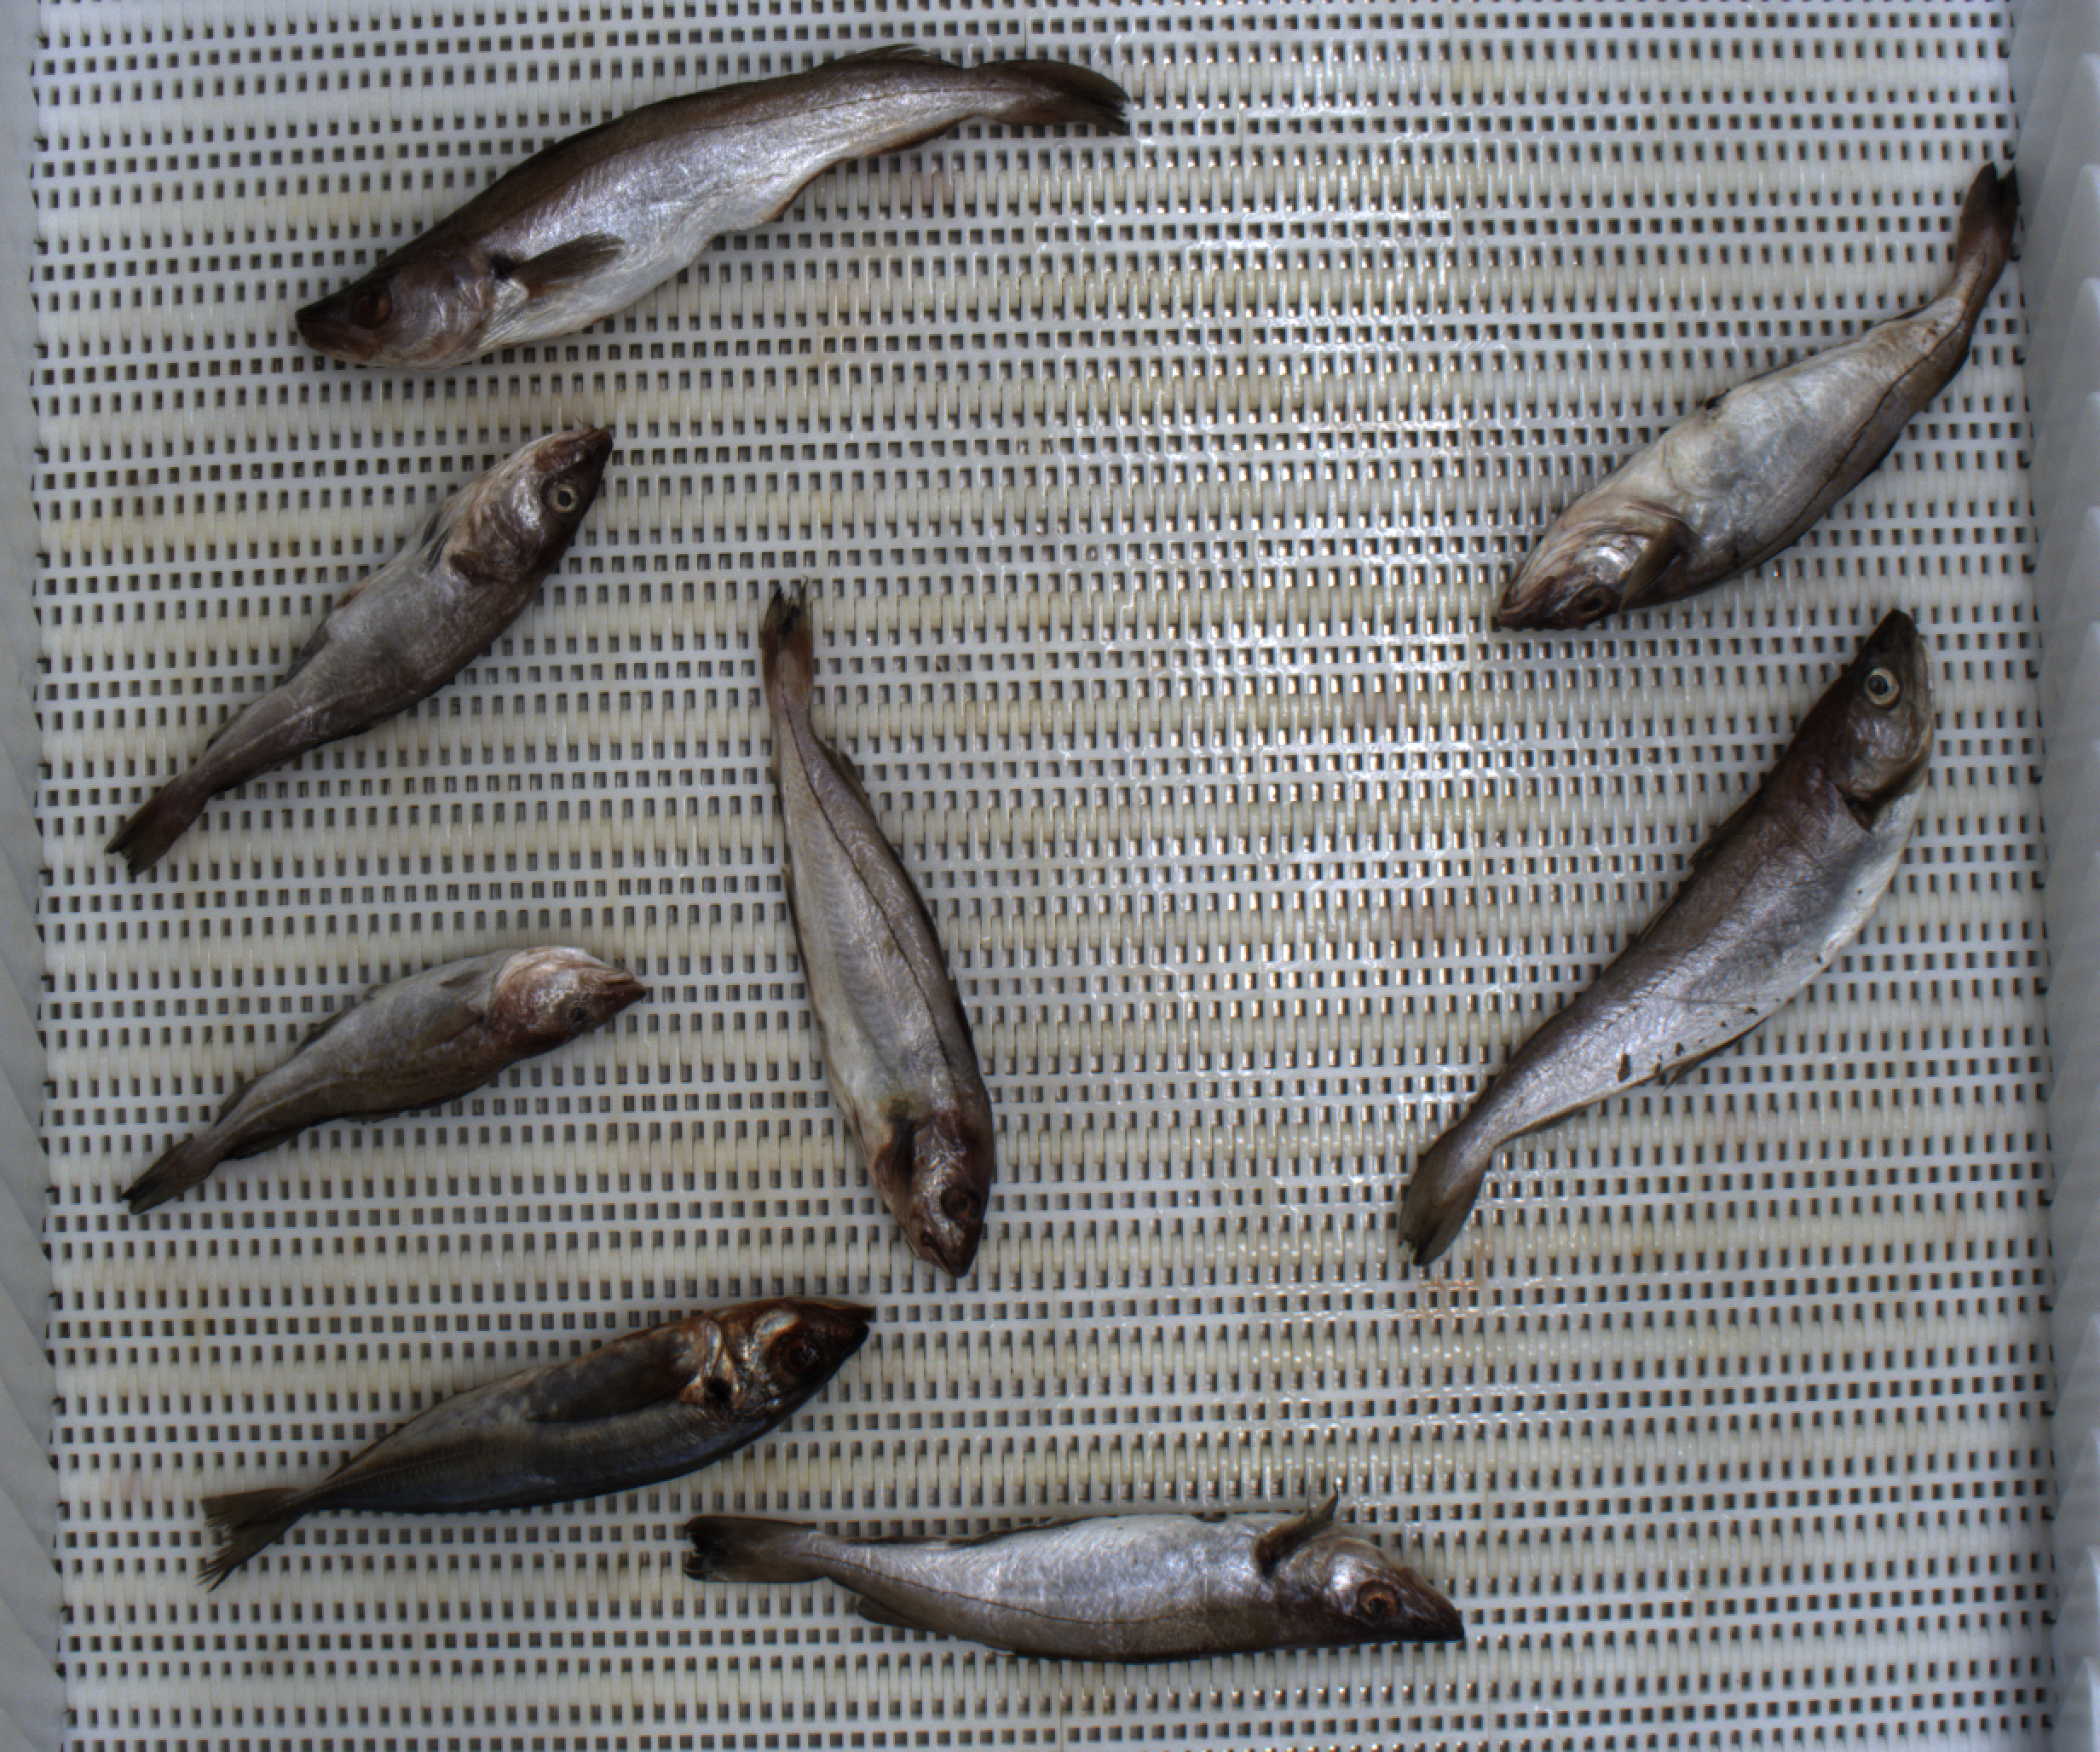
Total fish: 8
Cod: 2
Haddock: 2
Whiting: 3
Hake: 0
Horse mackerel: 1
Saithe: 0
Other: 0